Television in Japan

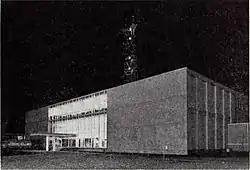
Fuji TV's headquarters in the 1960s

After the United States and Cuba, Japan was the third country in the world to introduce color television. The first broadcasts began on September 10, 1960 using the NTSC television standard, chosen for its ability to make color content available even for owners of a black and white television set. Color programming initially focused on foreign films, time-delayed sporting events, and short educational programs, due to the inadequacy of television stations' equipment. In 1964 the networks worked to broadcast the 1964 Summer Olympics which would have taken place in Tokyo in October of that year, relying on the geostationary satellite Syncom 3 for the live television broadcast. The latter, however, was not the first satellite to have transmitted a television program across the Pacific Ocean, as the Relay 1 satellite transmitted the first program from the USA to Japan in November 1963, on the occasion of the assassination of President Kennedy.